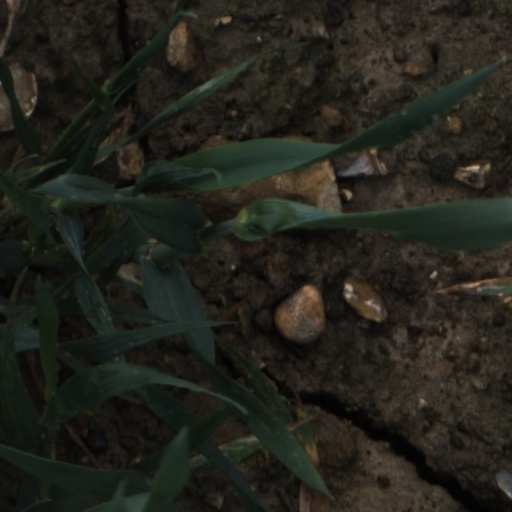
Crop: wheat